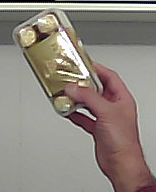
Product: rocher_chocolate